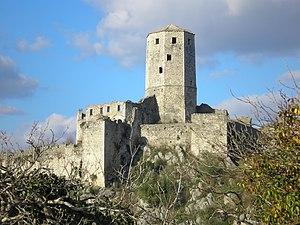
Počitelj est un village de Bosnie-Herzégovine. Il est situé dans la municipalité de Čapljina, dans le canton d'Herzégovine-Neretva et dans la fédération de Bosnie-et-Herzégovine. Selon les premiers résultats du recensement bosnien de 2013, il compte 869 habitants.
L'eyalet ou pachalik d'Herzégovine est une province de premier rang de l'Empire ottoman qui a existé de 1833 à 1851, remplaçant une entité administrative de second rang, le sandjak d'Herzégovine. Il couvrait la région historique d'Herzégovine, dans le sud-est de la Bosnie-Herzégovine actuelle, avec des parties du Sandjak aujourd'hui rattachées au Monténégro et à la Serbie.
La forteresse de Počitelj se trouve en Bosnie-Herzégovine, sur le territoire du village de Počitelj et dans la municipalité de Čapljina. Elle remonte au XVᵉ siècle et fait partie de l'« ensemble historique et urbanistique de Počitelj », inscrit sur la liste des monuments nationaux de Bosnie-Herzégovine et proposé par le pays pour une inscription au patrimoine mondial de l'UNESCO.